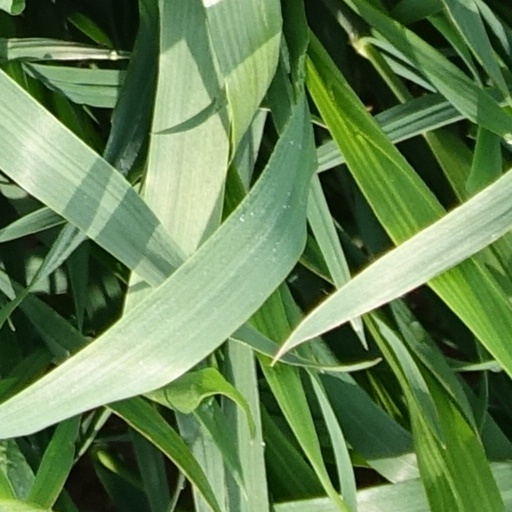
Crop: wheat